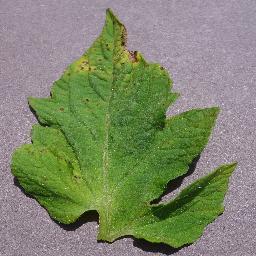
Label: Tomato___Septoria_leaf_spot